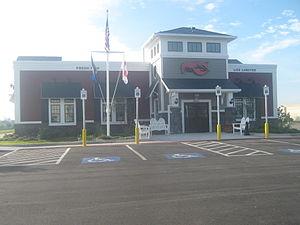
Red Lobster est une chaîne américaine de restaurants spécialisés dans les plats à base de homard et de fruits de mer en général.